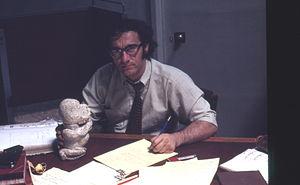
Le nomoli, ou nomori est une statuette anthropomorphe en pierre tendre que l'on trouve en Sierra Leone, chez les Temné, les Mendé et les Sherbro, et qui présente des similitudes avec le pomdo des Kissi de Guinée.